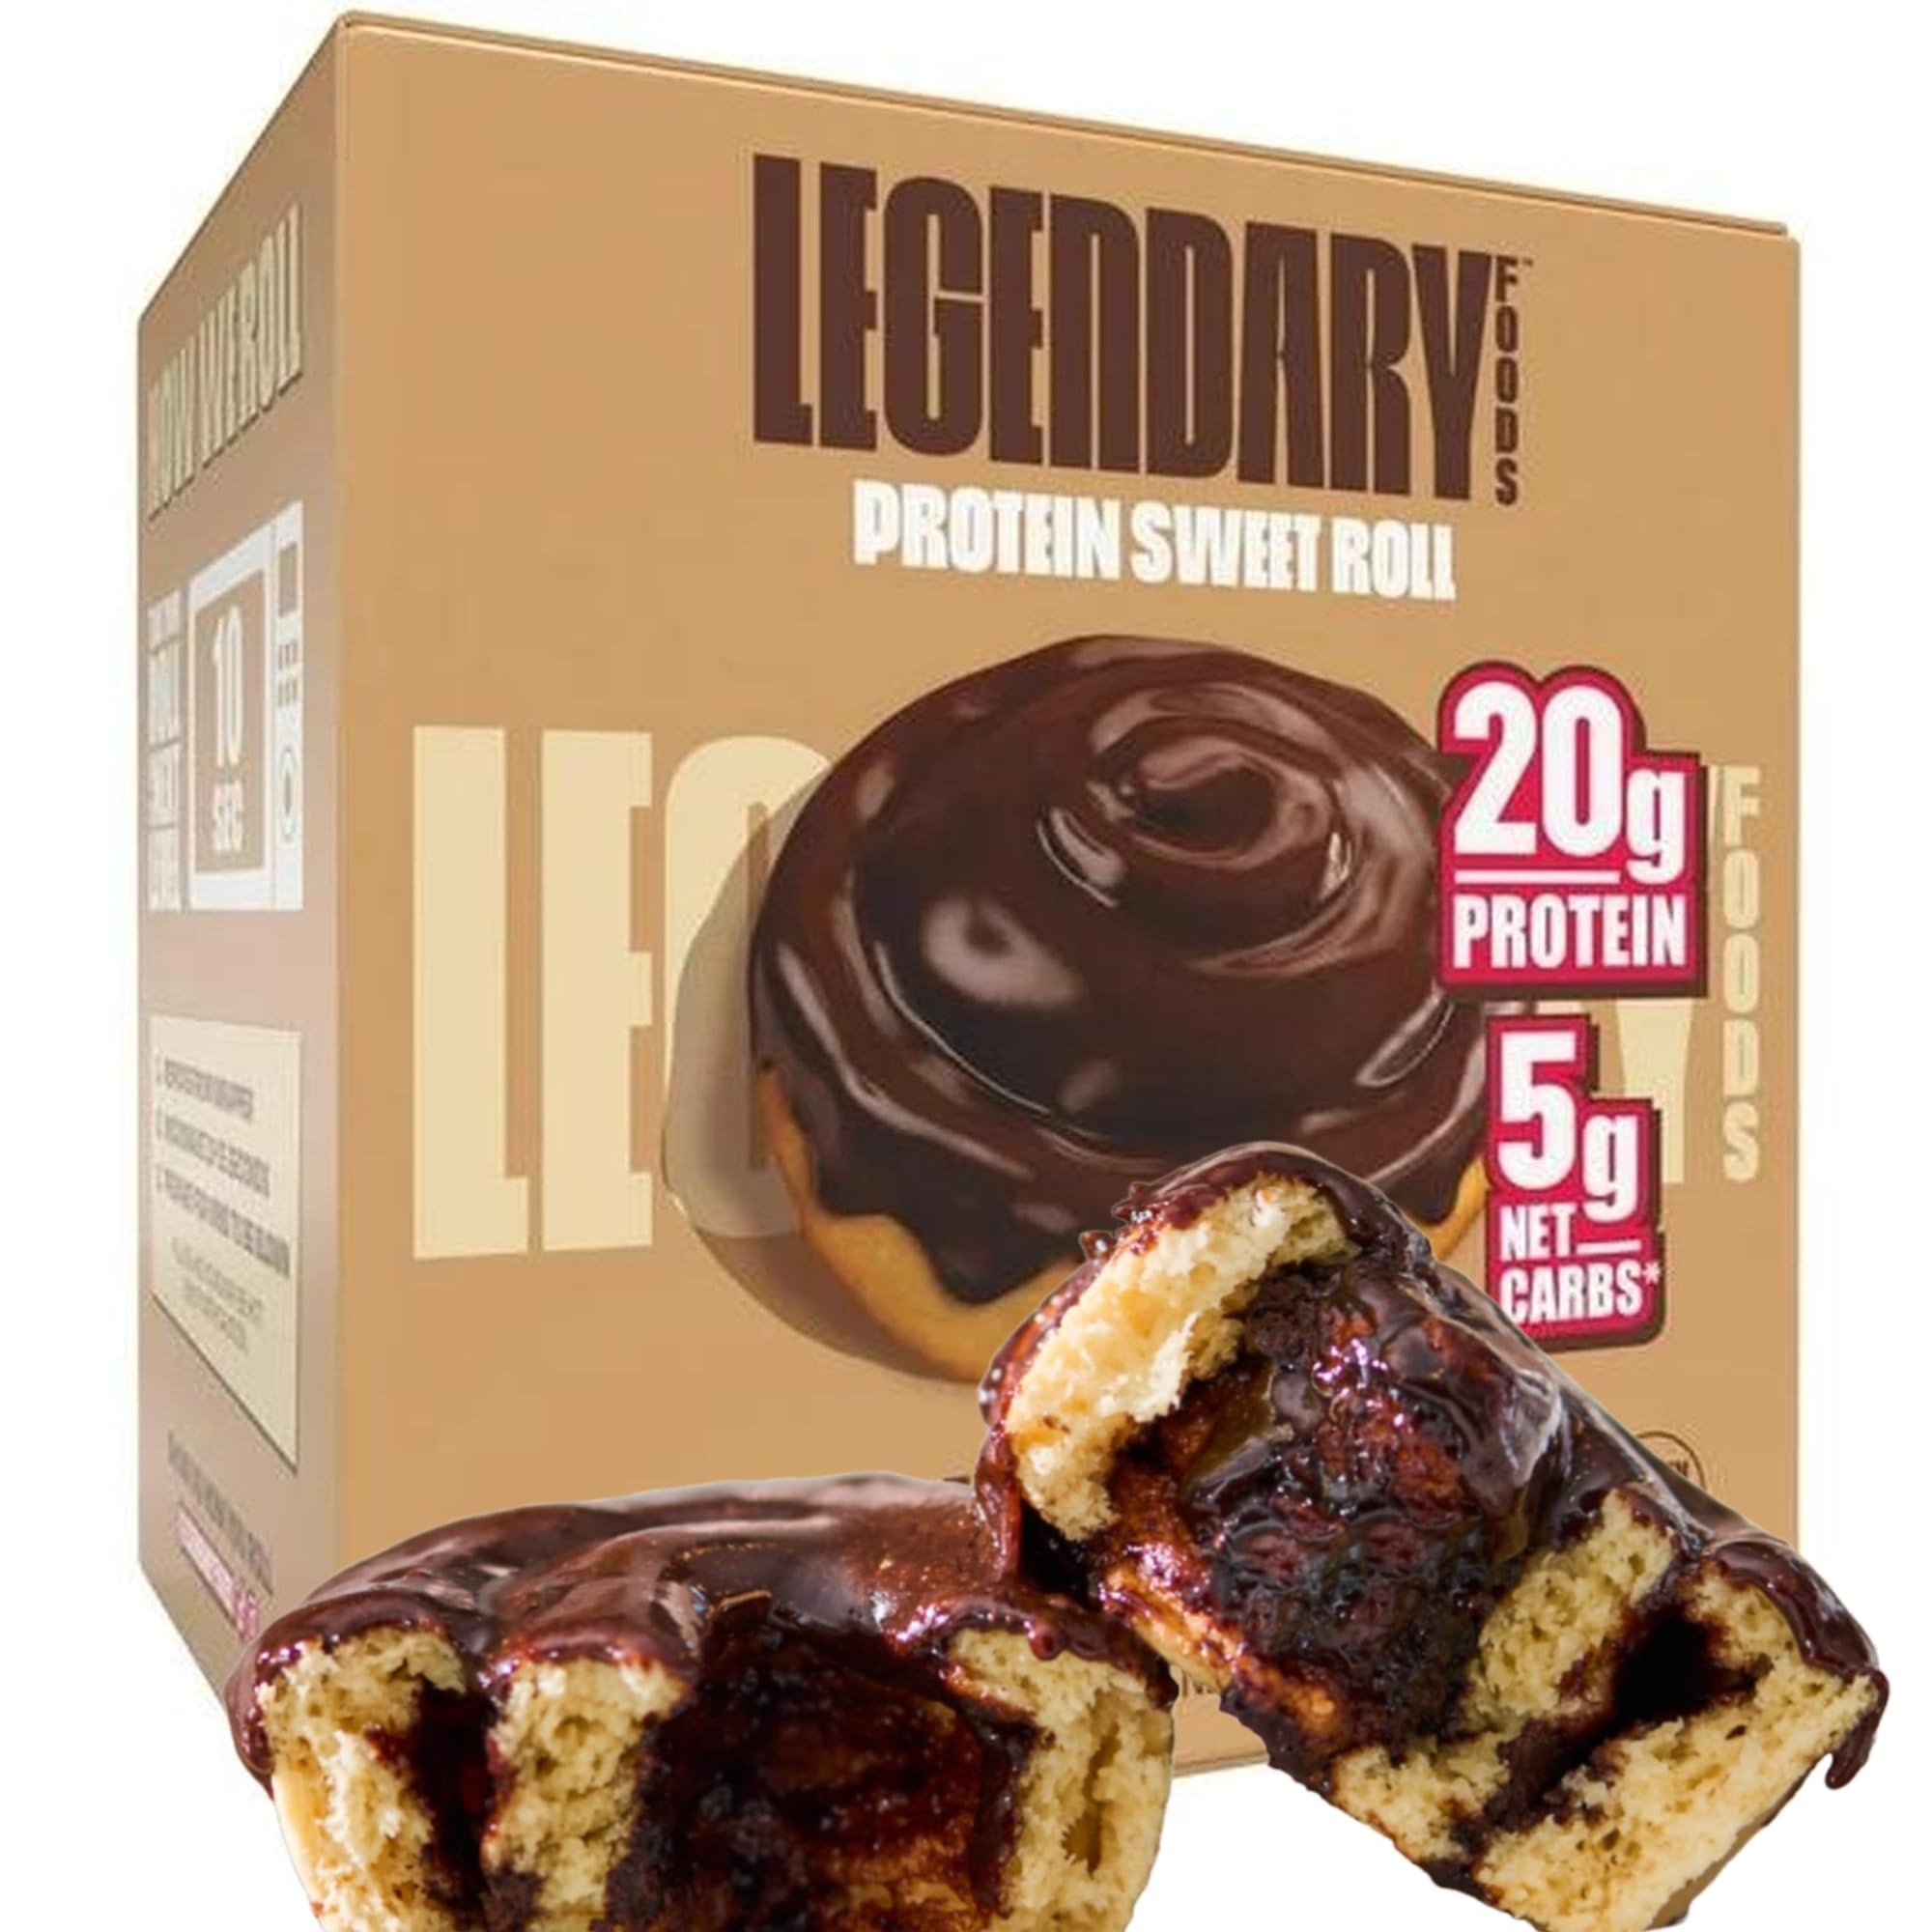
Item Name: Legendary Foods, Protein Sweet Roll Chocolate Flavor, 9.5 Ounce
Product Description: Snack High Protein Bars
Value: 9.5
Unit: Ounce

Price: 9.93